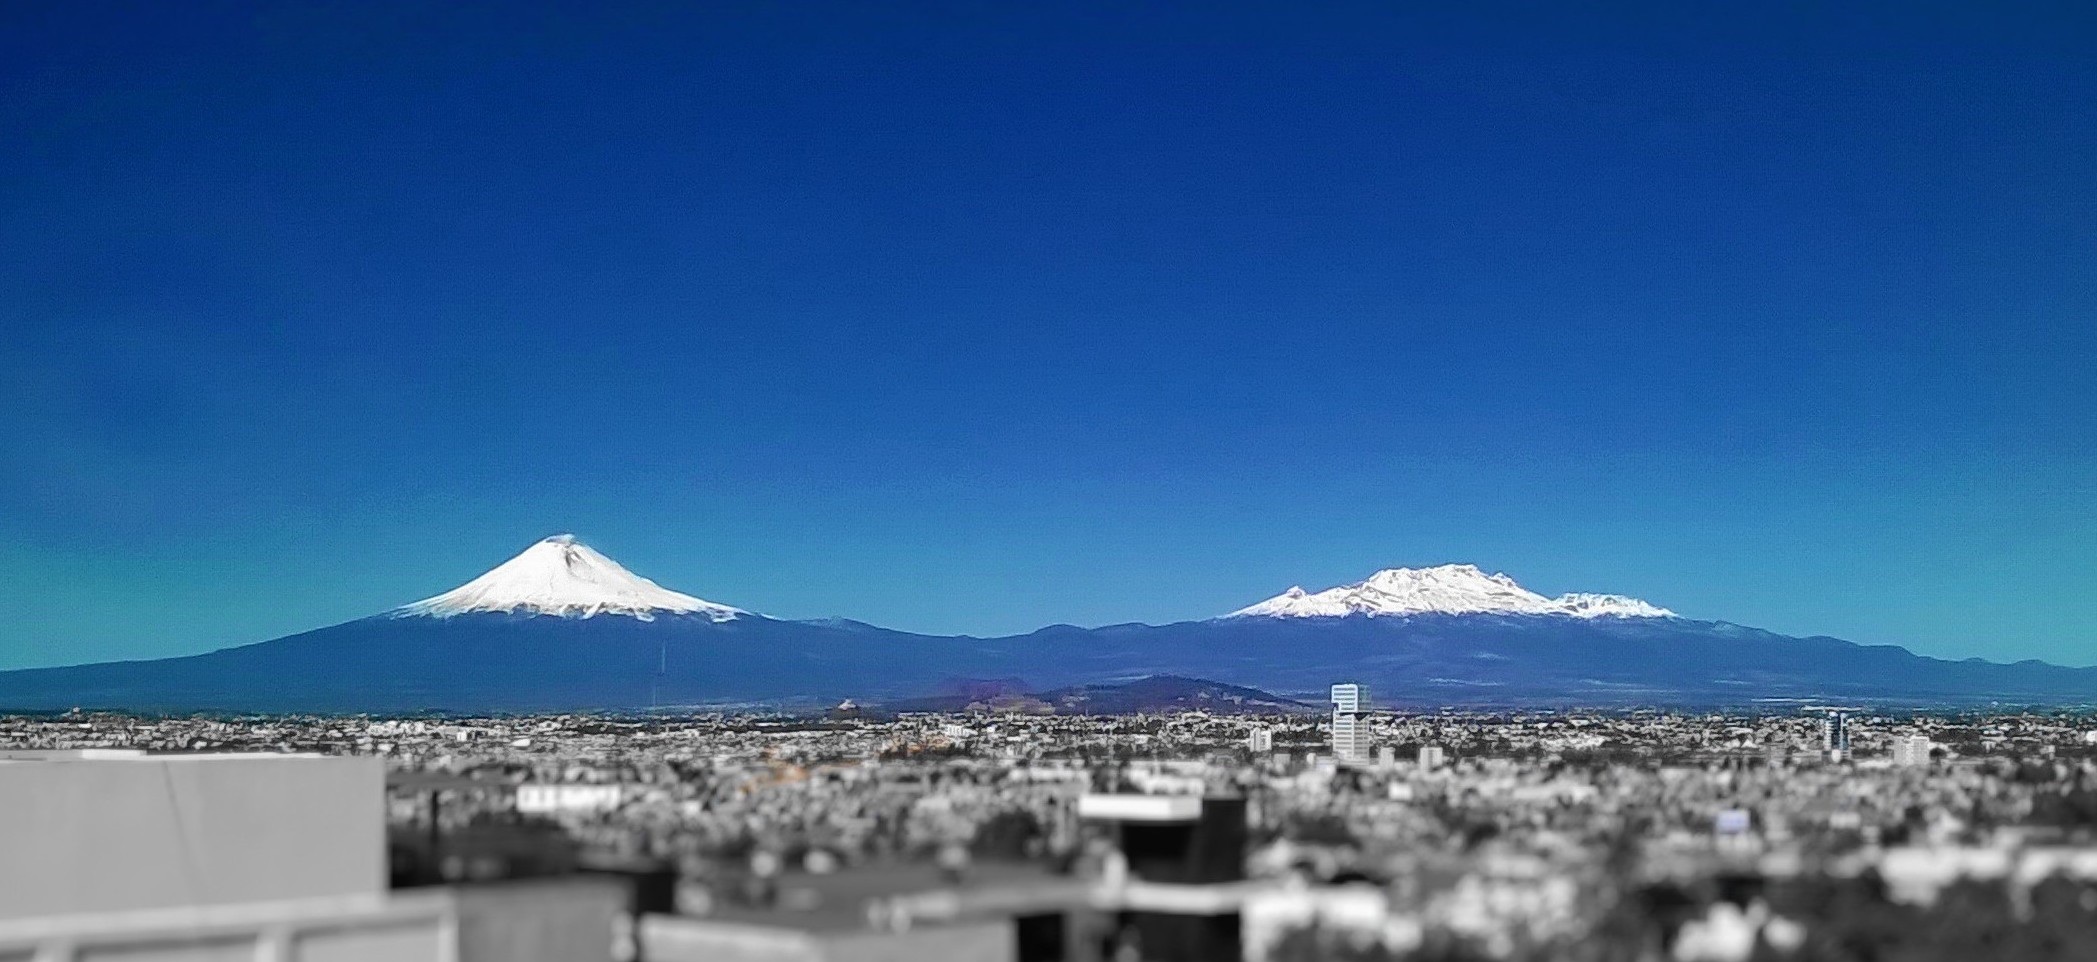
horizon, mountain, snow, sky, sunlight, mountain range, panorama, plateau, ecosystem, landform, geographical feature, mountainous landforms